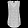
Label: Shirt